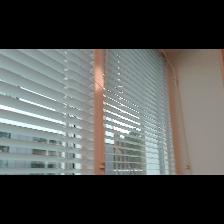
Label: NonHuman